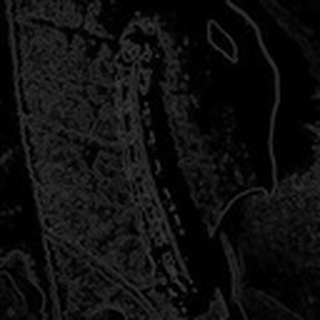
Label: cotton_army_worm